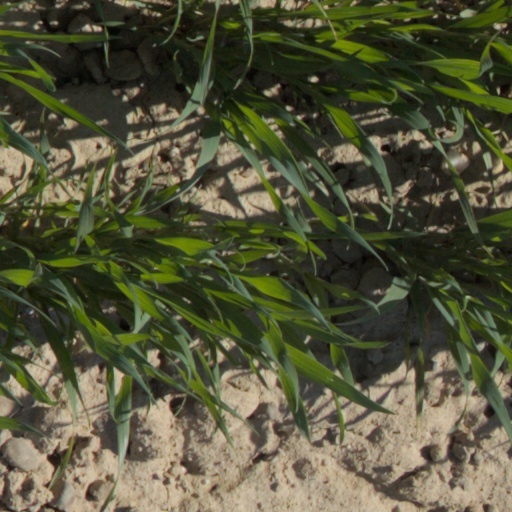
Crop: wheat